Didi Gregorius

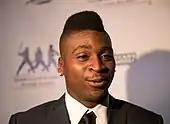
Gregorius at a charity event in 2016

Gregorius, who was named the opening day shortstop for the Yankees, told reporters that he was not worried about having to replace Jeter, and that he was more focused on his own performance than any comparisons to the previous infielder. He struggled through the first part of the season, making six errors by the end of May and batting only .222, but he began to find his stride in June, committing only one error between June 7 and August 3 and increasing his batting average to .260 in the same span. On August 28, Gregorius went 4-for-5 with one home run and set a career-high six RBIs in a 15–4 rout of the Atlanta Braves. His first-inning home run was the seventh of the season, and came only a day after his sixth. In his first season with the Yankees, Gregorius played in 155 games, batting .265 with a career-high nine home runs and 56 RBIs. After the season ended, Gregorius was named a finalist for the American League (AL) Gold Glove Award at shortstop, an award which ultimately went to Alcides Escobar of the Kansas City Royals.